Department stores by country

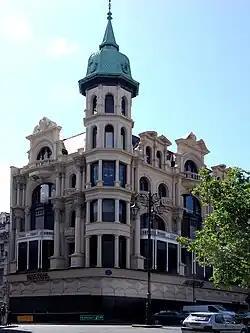
Austins department store, 2007

The site where the Saint Petersburg Passage sprawls had been devoted to trade since the city's foundation in the early 18th century. It had been occupied by various shops and warehouses (Maly Gostiny Dvor, Schukin Dvor, Apraksin Dvor) until 1846, when Count Essen-Stenbock-Fermor acquired the grounds to build an elite shopping centre for the Russian nobility and wealthy bourgeoisie. Stenbock-Fermor conceived of the Passage as more than a mere shopping centre, but also as a cultural and social centre for the people of St Petersburg. The edifice contained coffee-houses, confectioneries, panorama installations, an anatomical museum, a wax museum, and even a small zoo, described by Dostoyevsky in his extravaganza "Crocodile, or Passage through the Passage". The concert hall became renowned as a setting for literary readings attended by the likes of Dostoevsky and Turgenev. Parenthetically, the Passage premises have long been associated with the entertainment industry and still remains home to the Komissarzhevskaya Theatre.